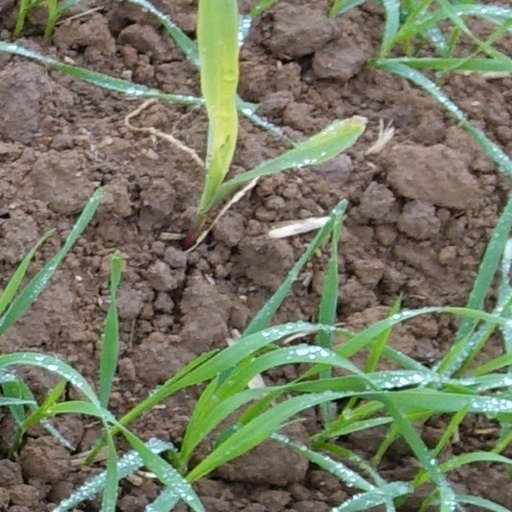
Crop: wheat